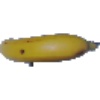
Label: Banana 1